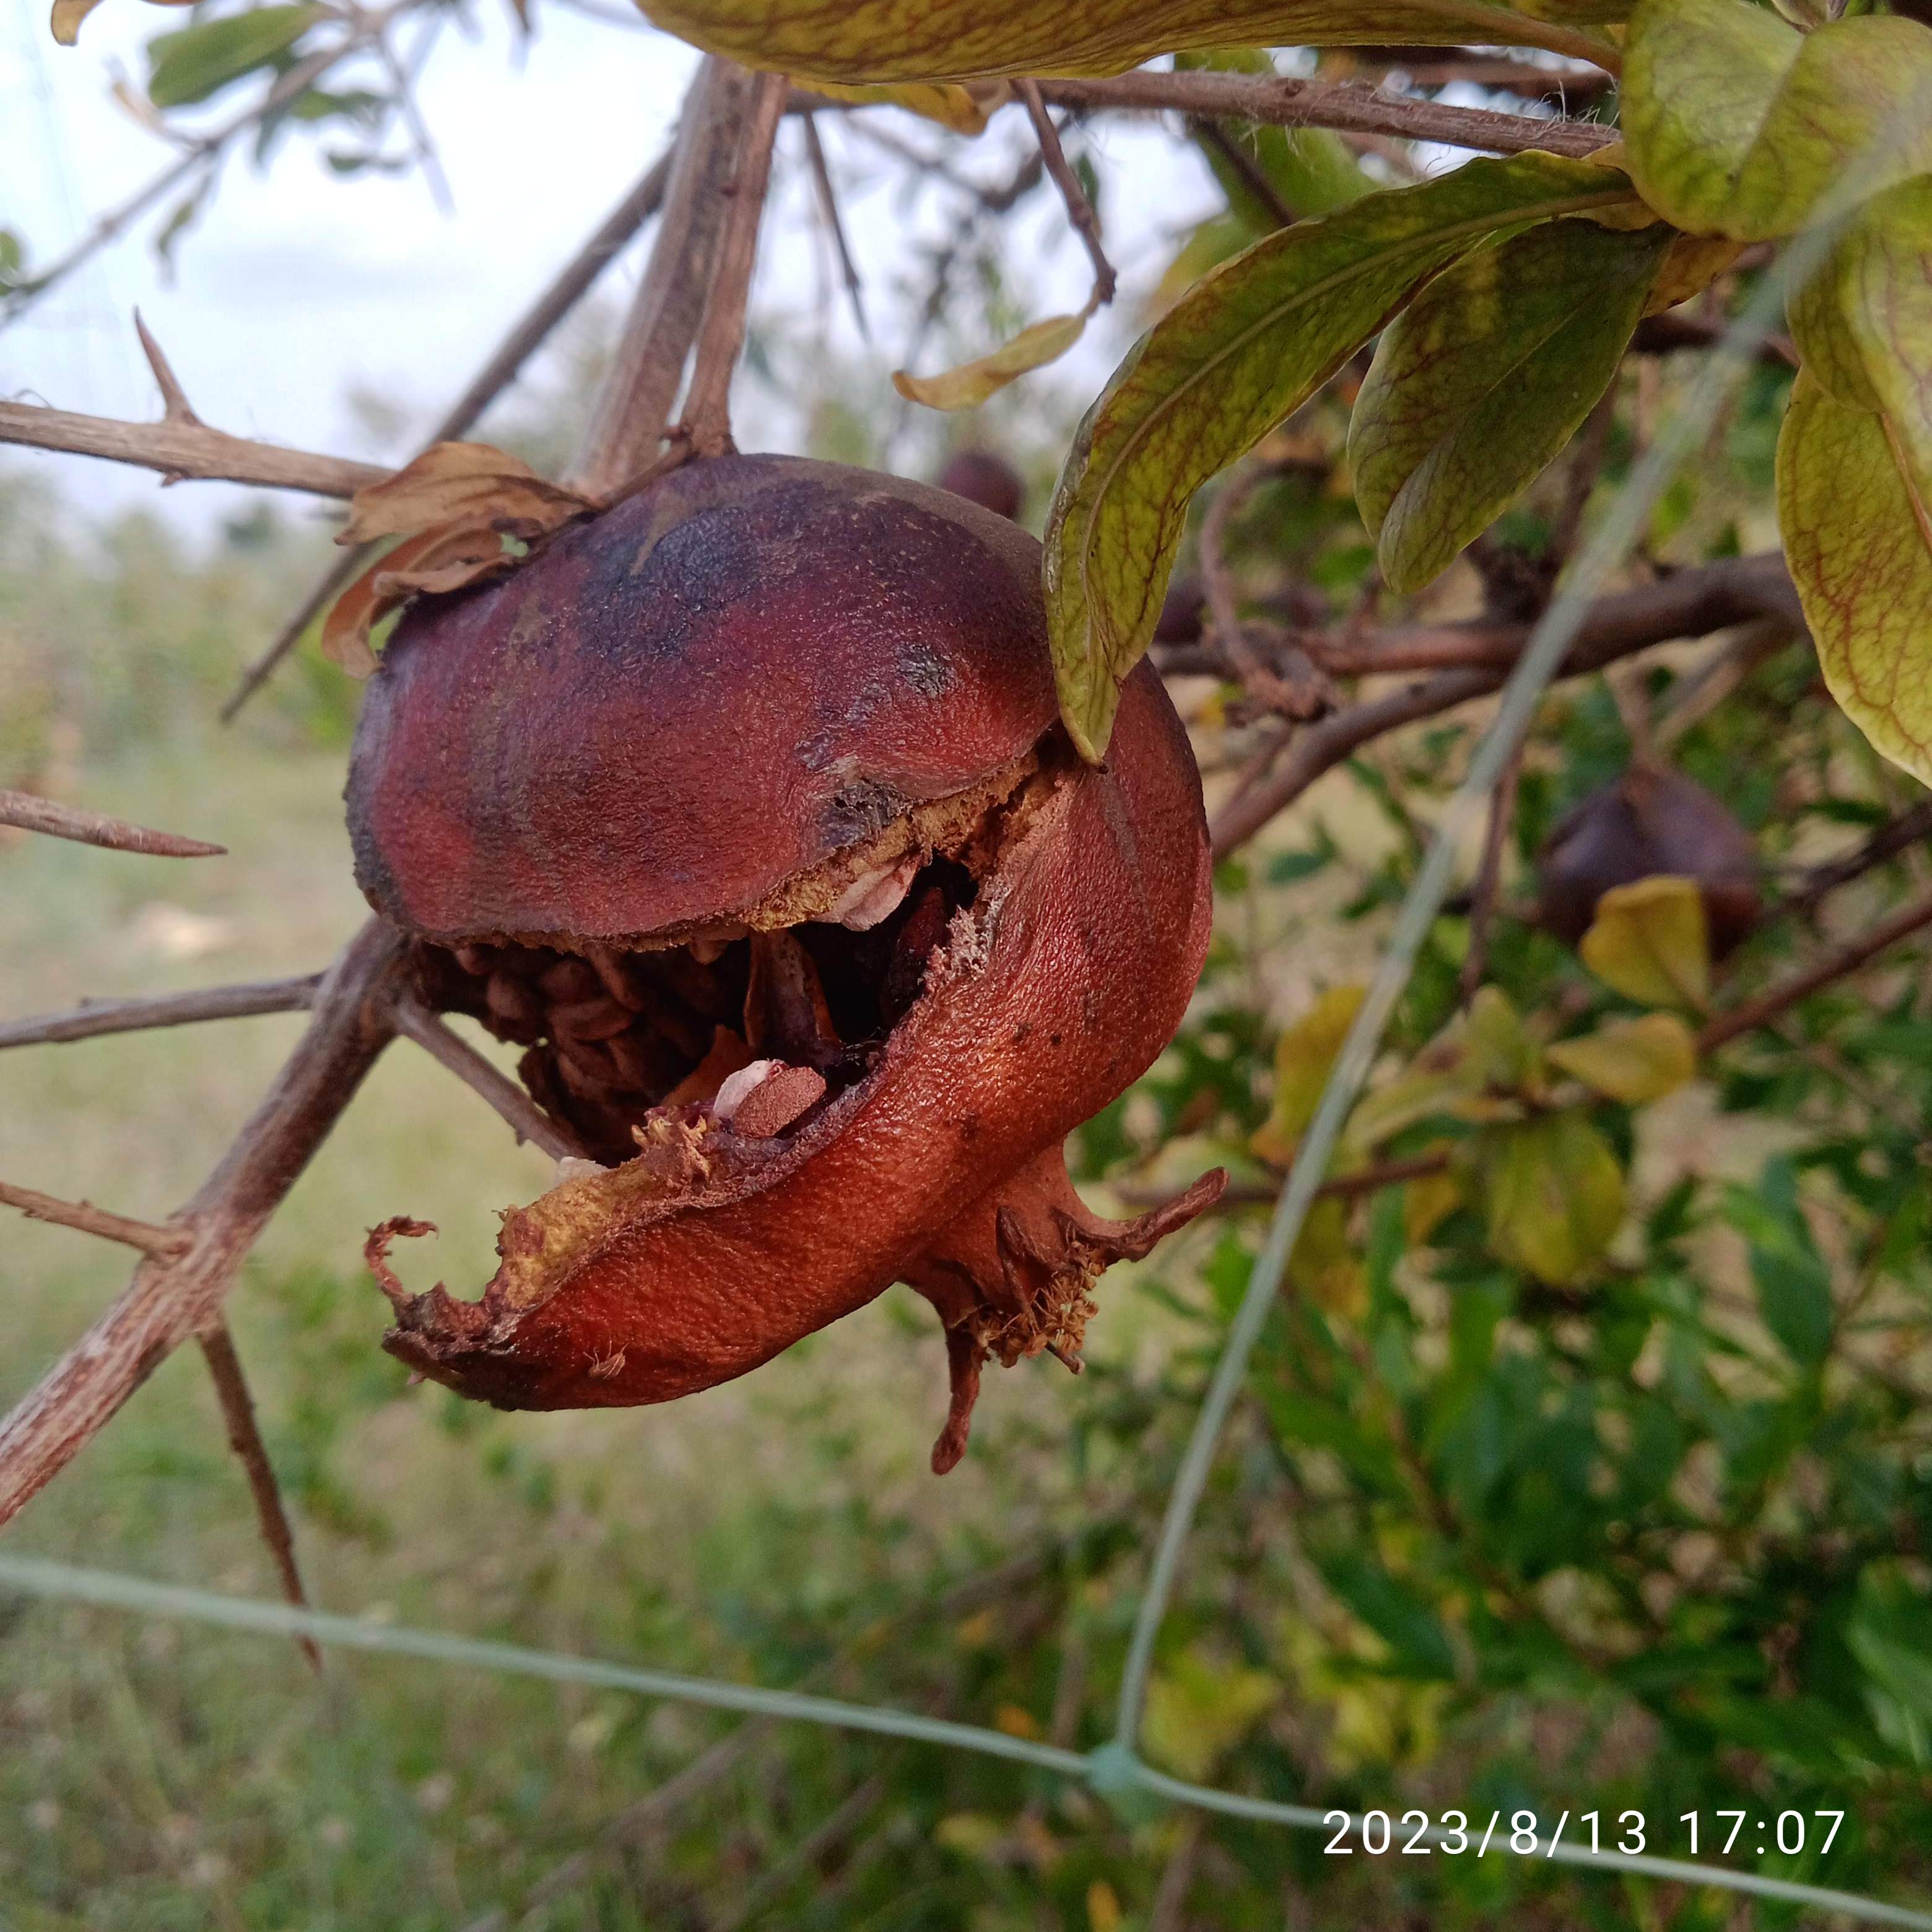
Label: Bacterial_Blight